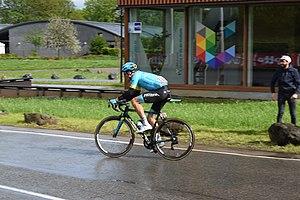
Vue du passage de la course cycliste Liège-Bastogne-Liège 2019, au rond-point Simone David-Constant, sur le campus du Sart Tilman de l'Université de Liège.